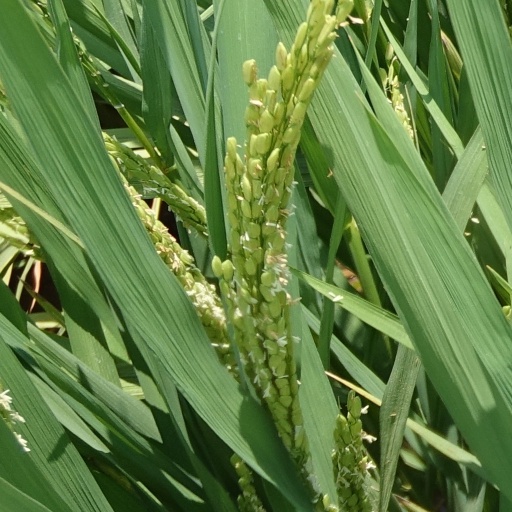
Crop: rice